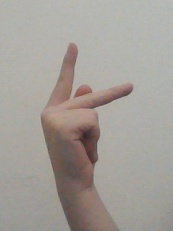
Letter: dha